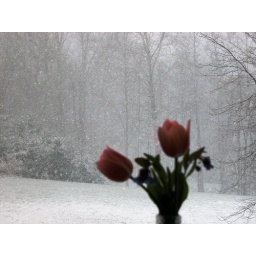
The flowers I saved sitting in front of the window while the storm rages. More or less.